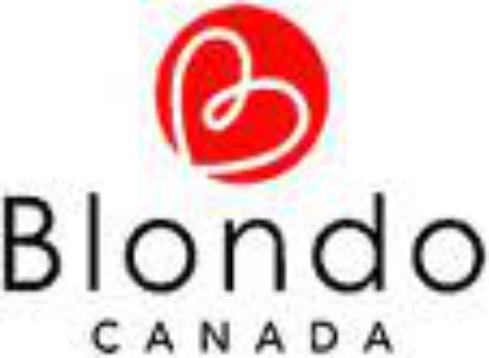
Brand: Blondo
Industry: Clothes